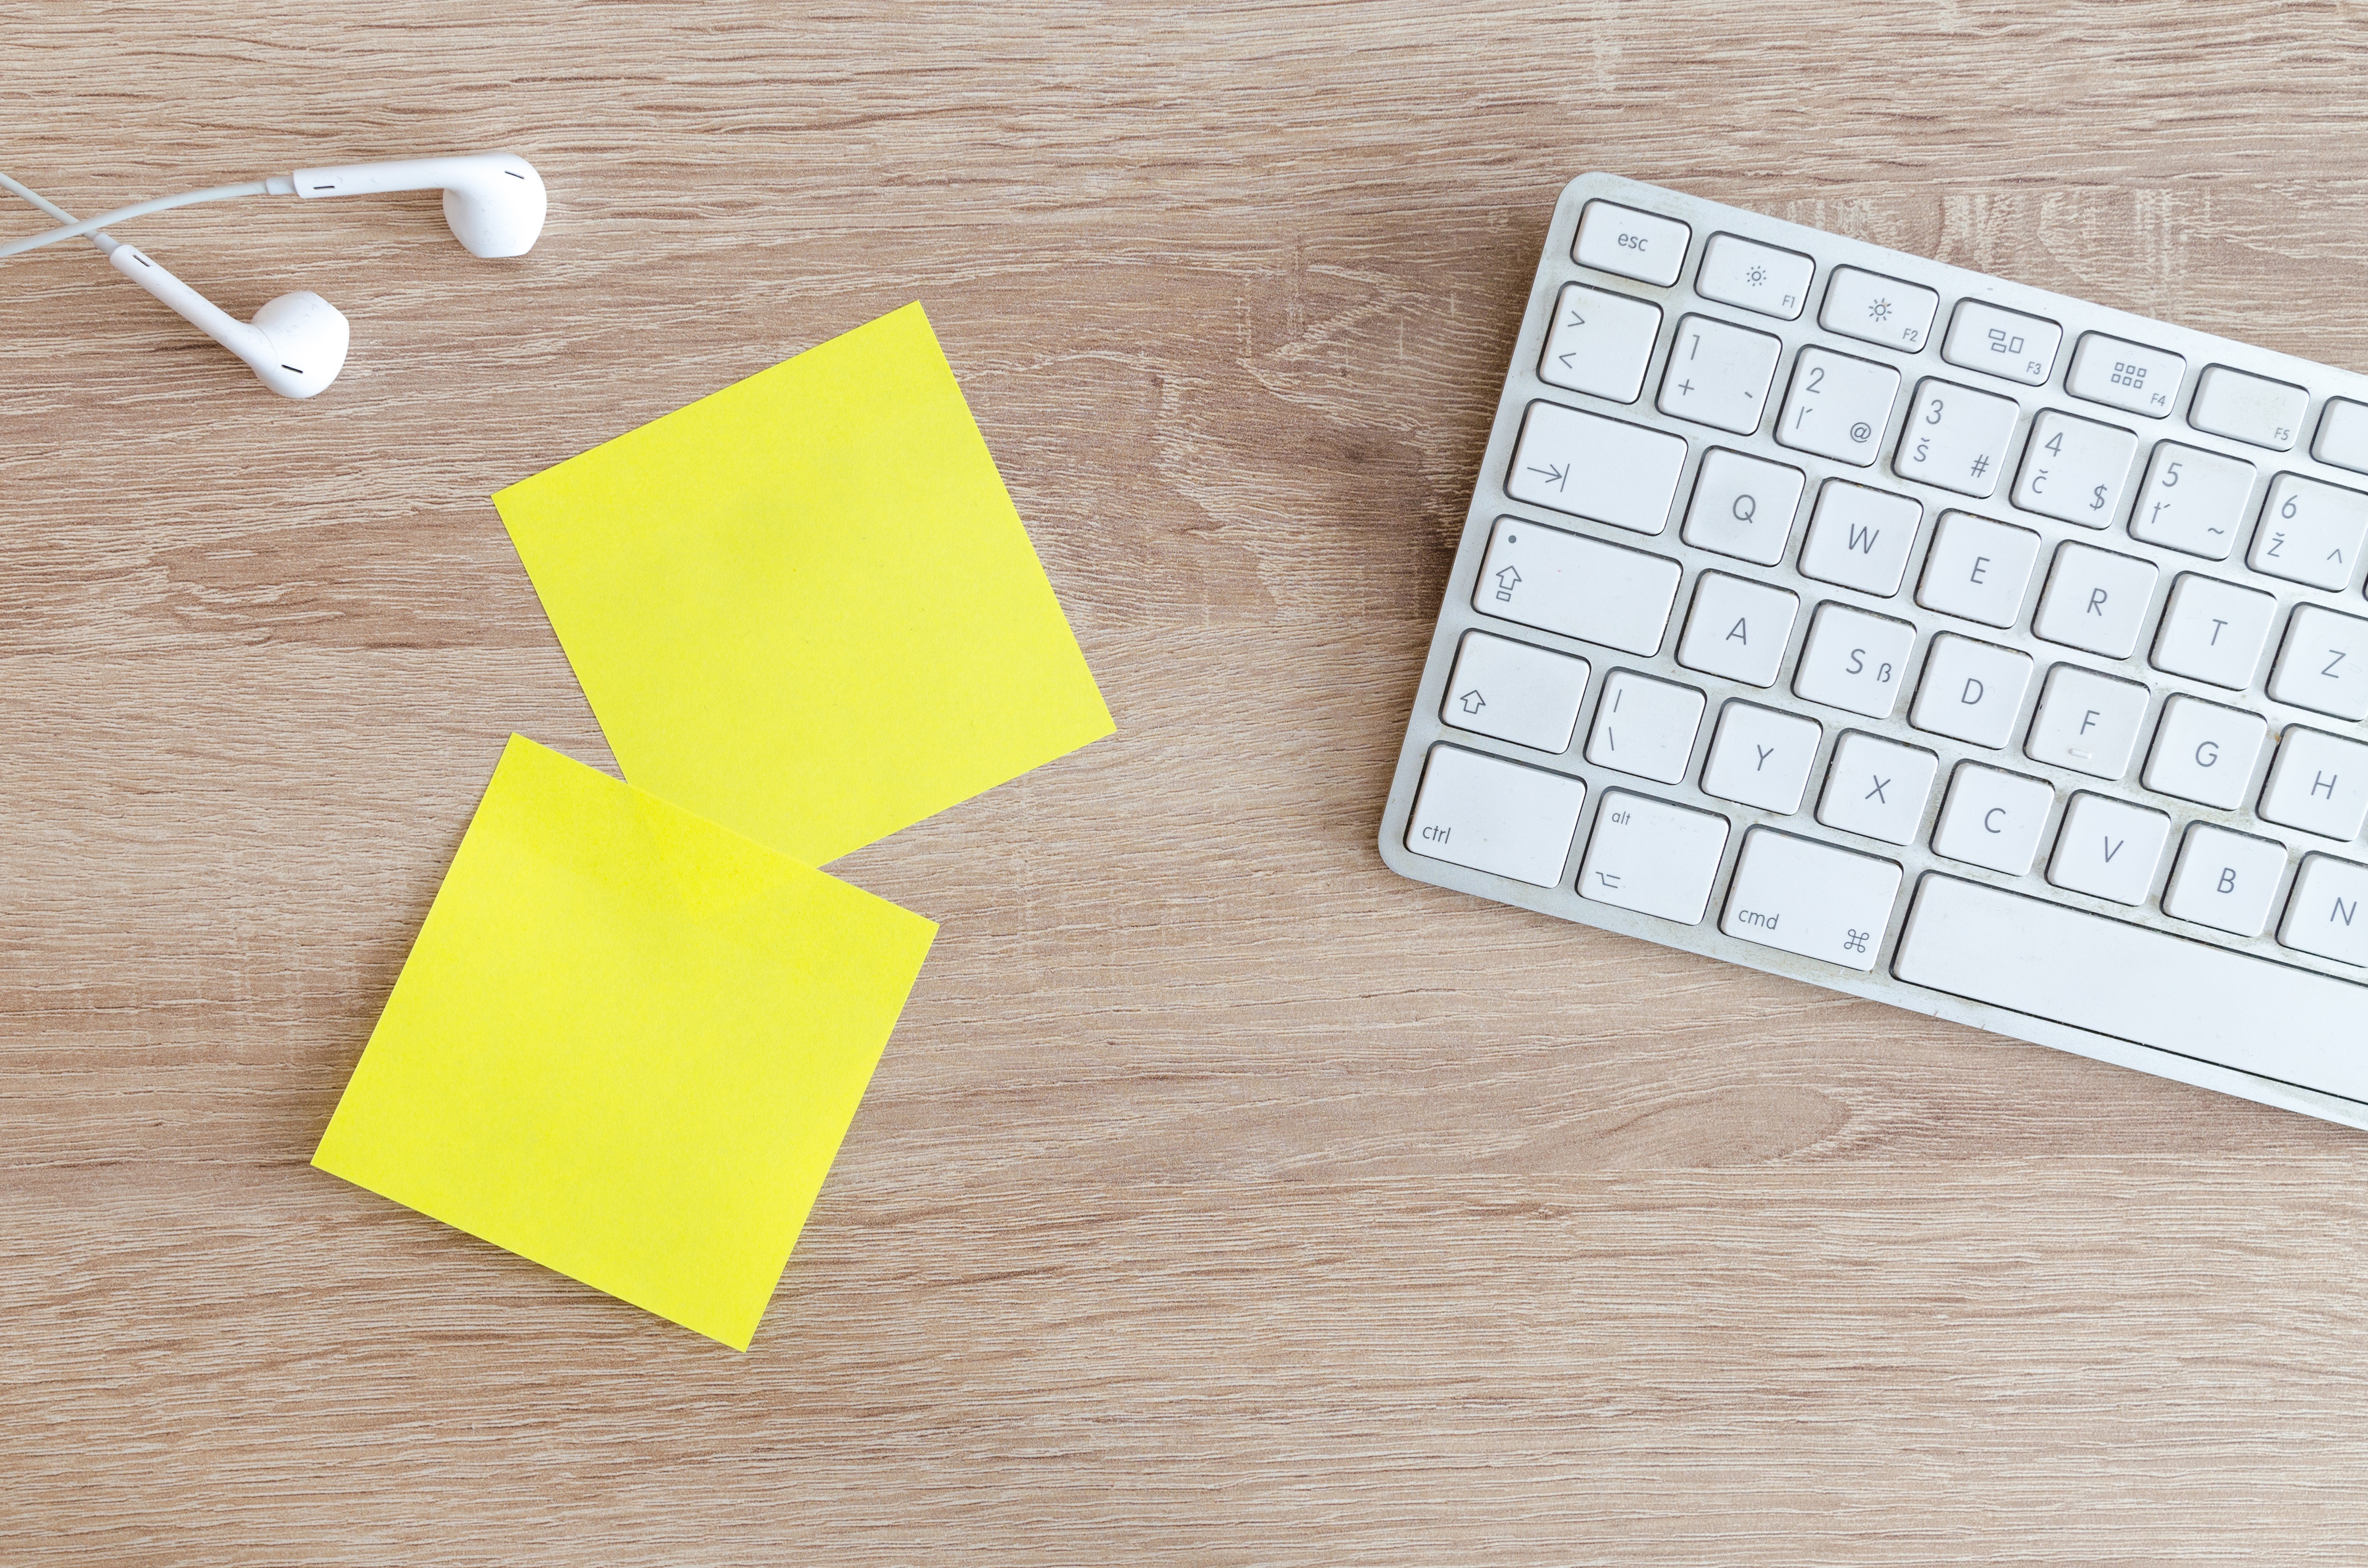
laptop, notebook, work, working, table, coffee, wood, keyboard, white, view, mouse, notepad, meeting, cup, internet, workspace, space, desktop, office, communication, professional, business, object, paper, label, font, art, place, background, creativity, rectangle, wooden, digital, freelance, pc, supplies, document, information, maquette, news, shape, top, notes, workplace, technique, copy space, an empty, a copy of the, computational, the amount of the, the paperwork